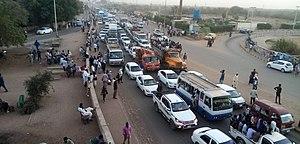
Khartoum — ce qui peut être traduit par « Trompe d'éléphant » — est la capitale du Soudan. Elle est située au confluent du Nil Blanc, venant du Soudan du Sud, et du Nil Bleu, venant d'Éthiopie.